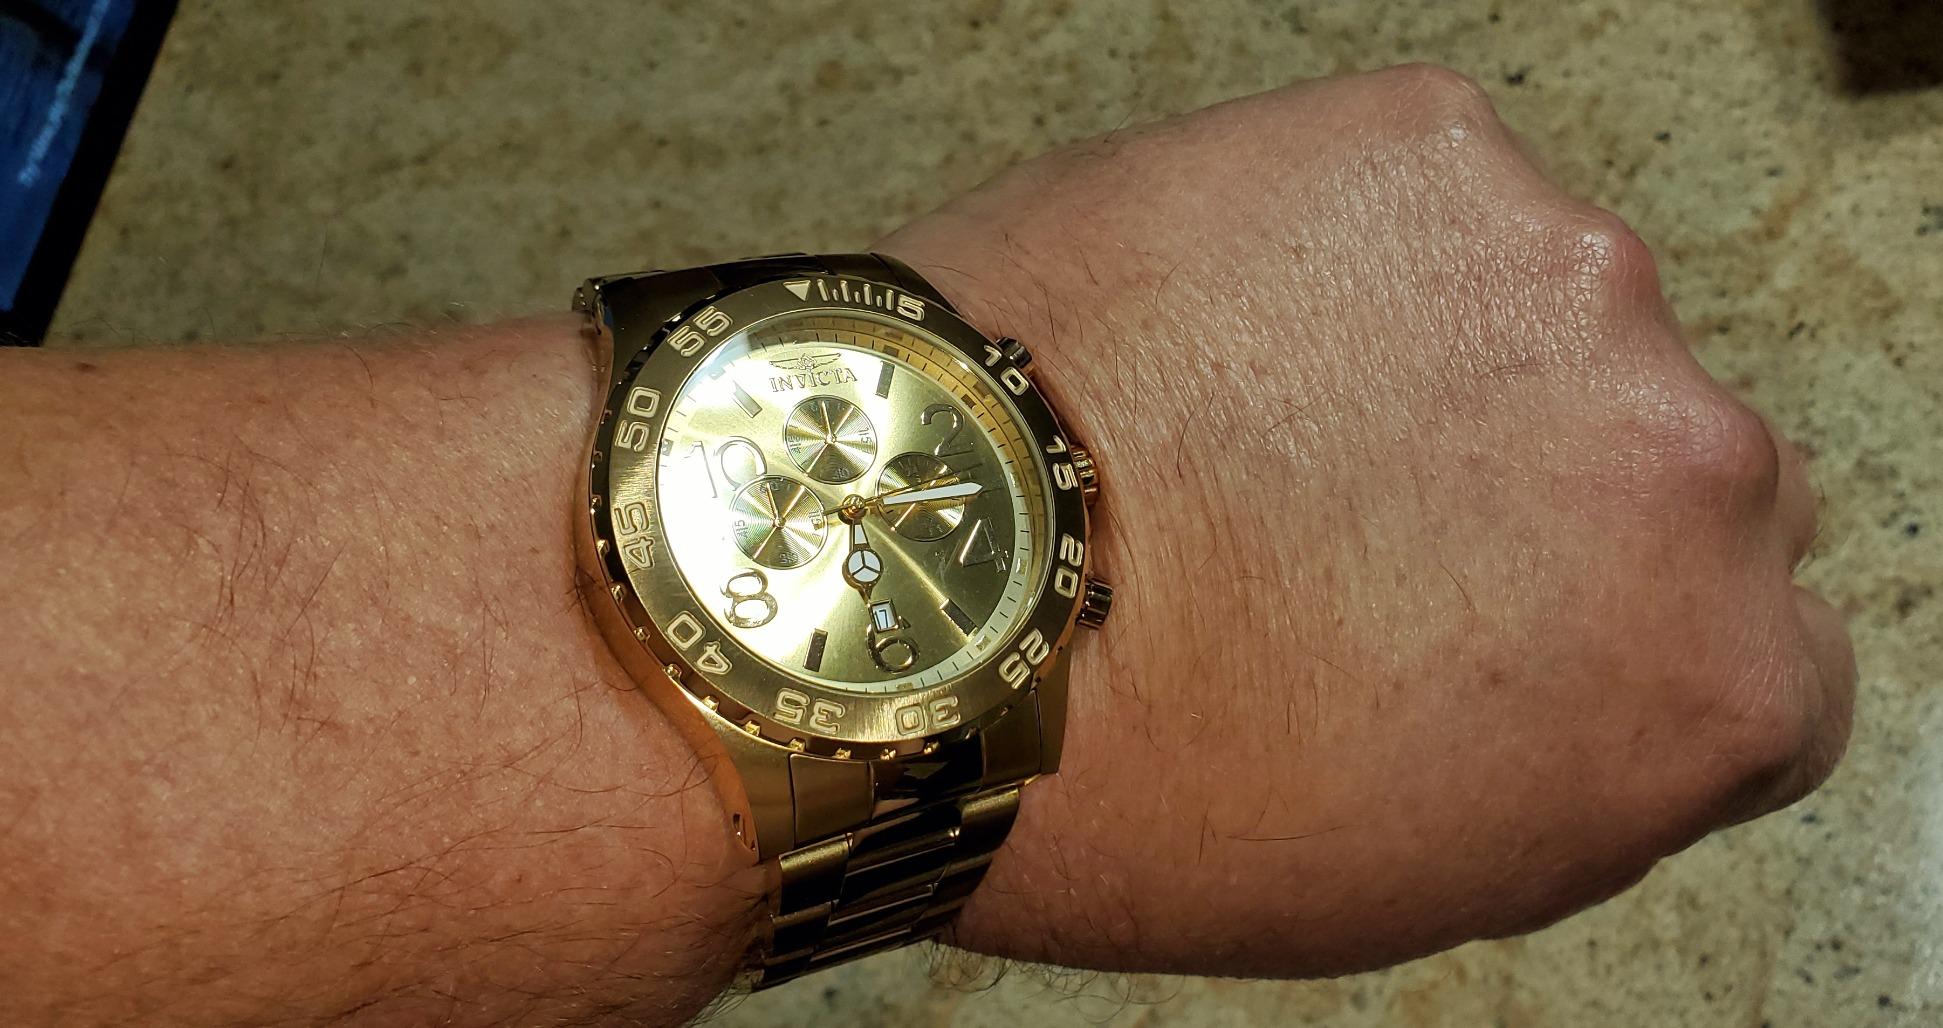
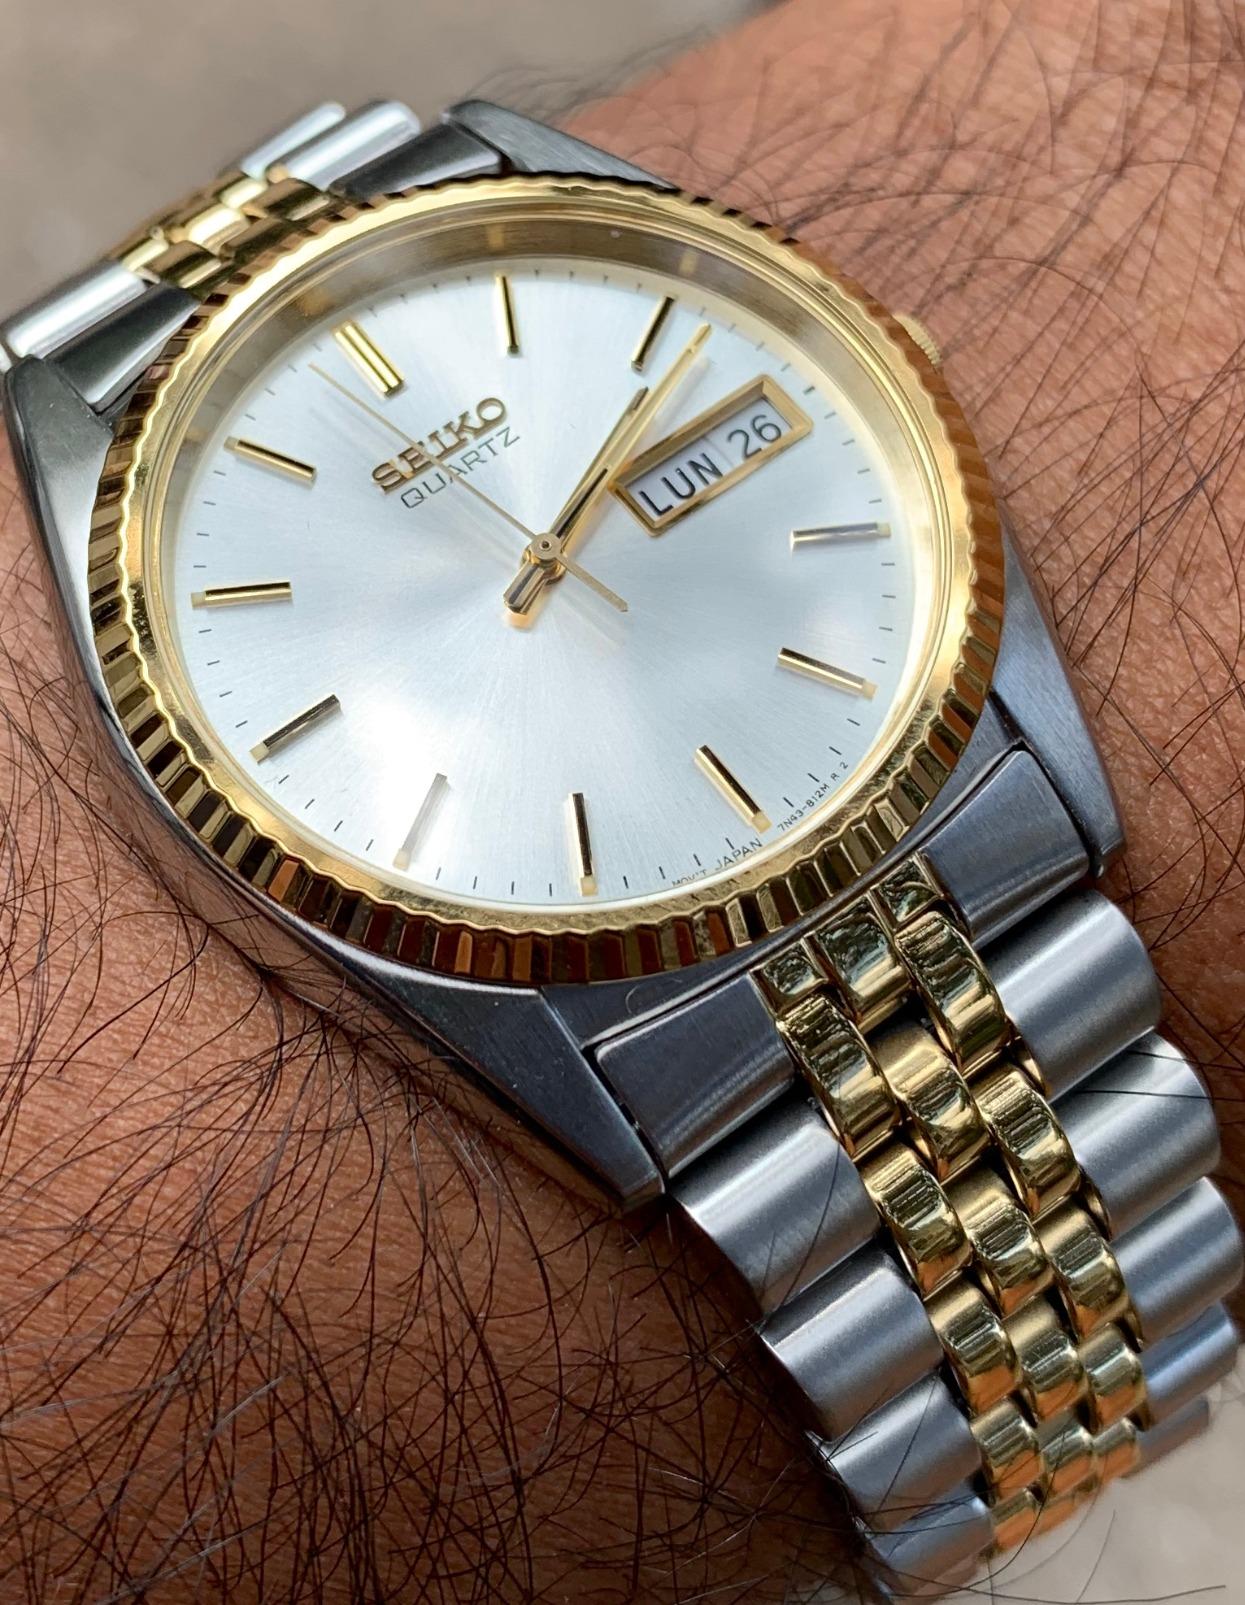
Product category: accessories_watch
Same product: no